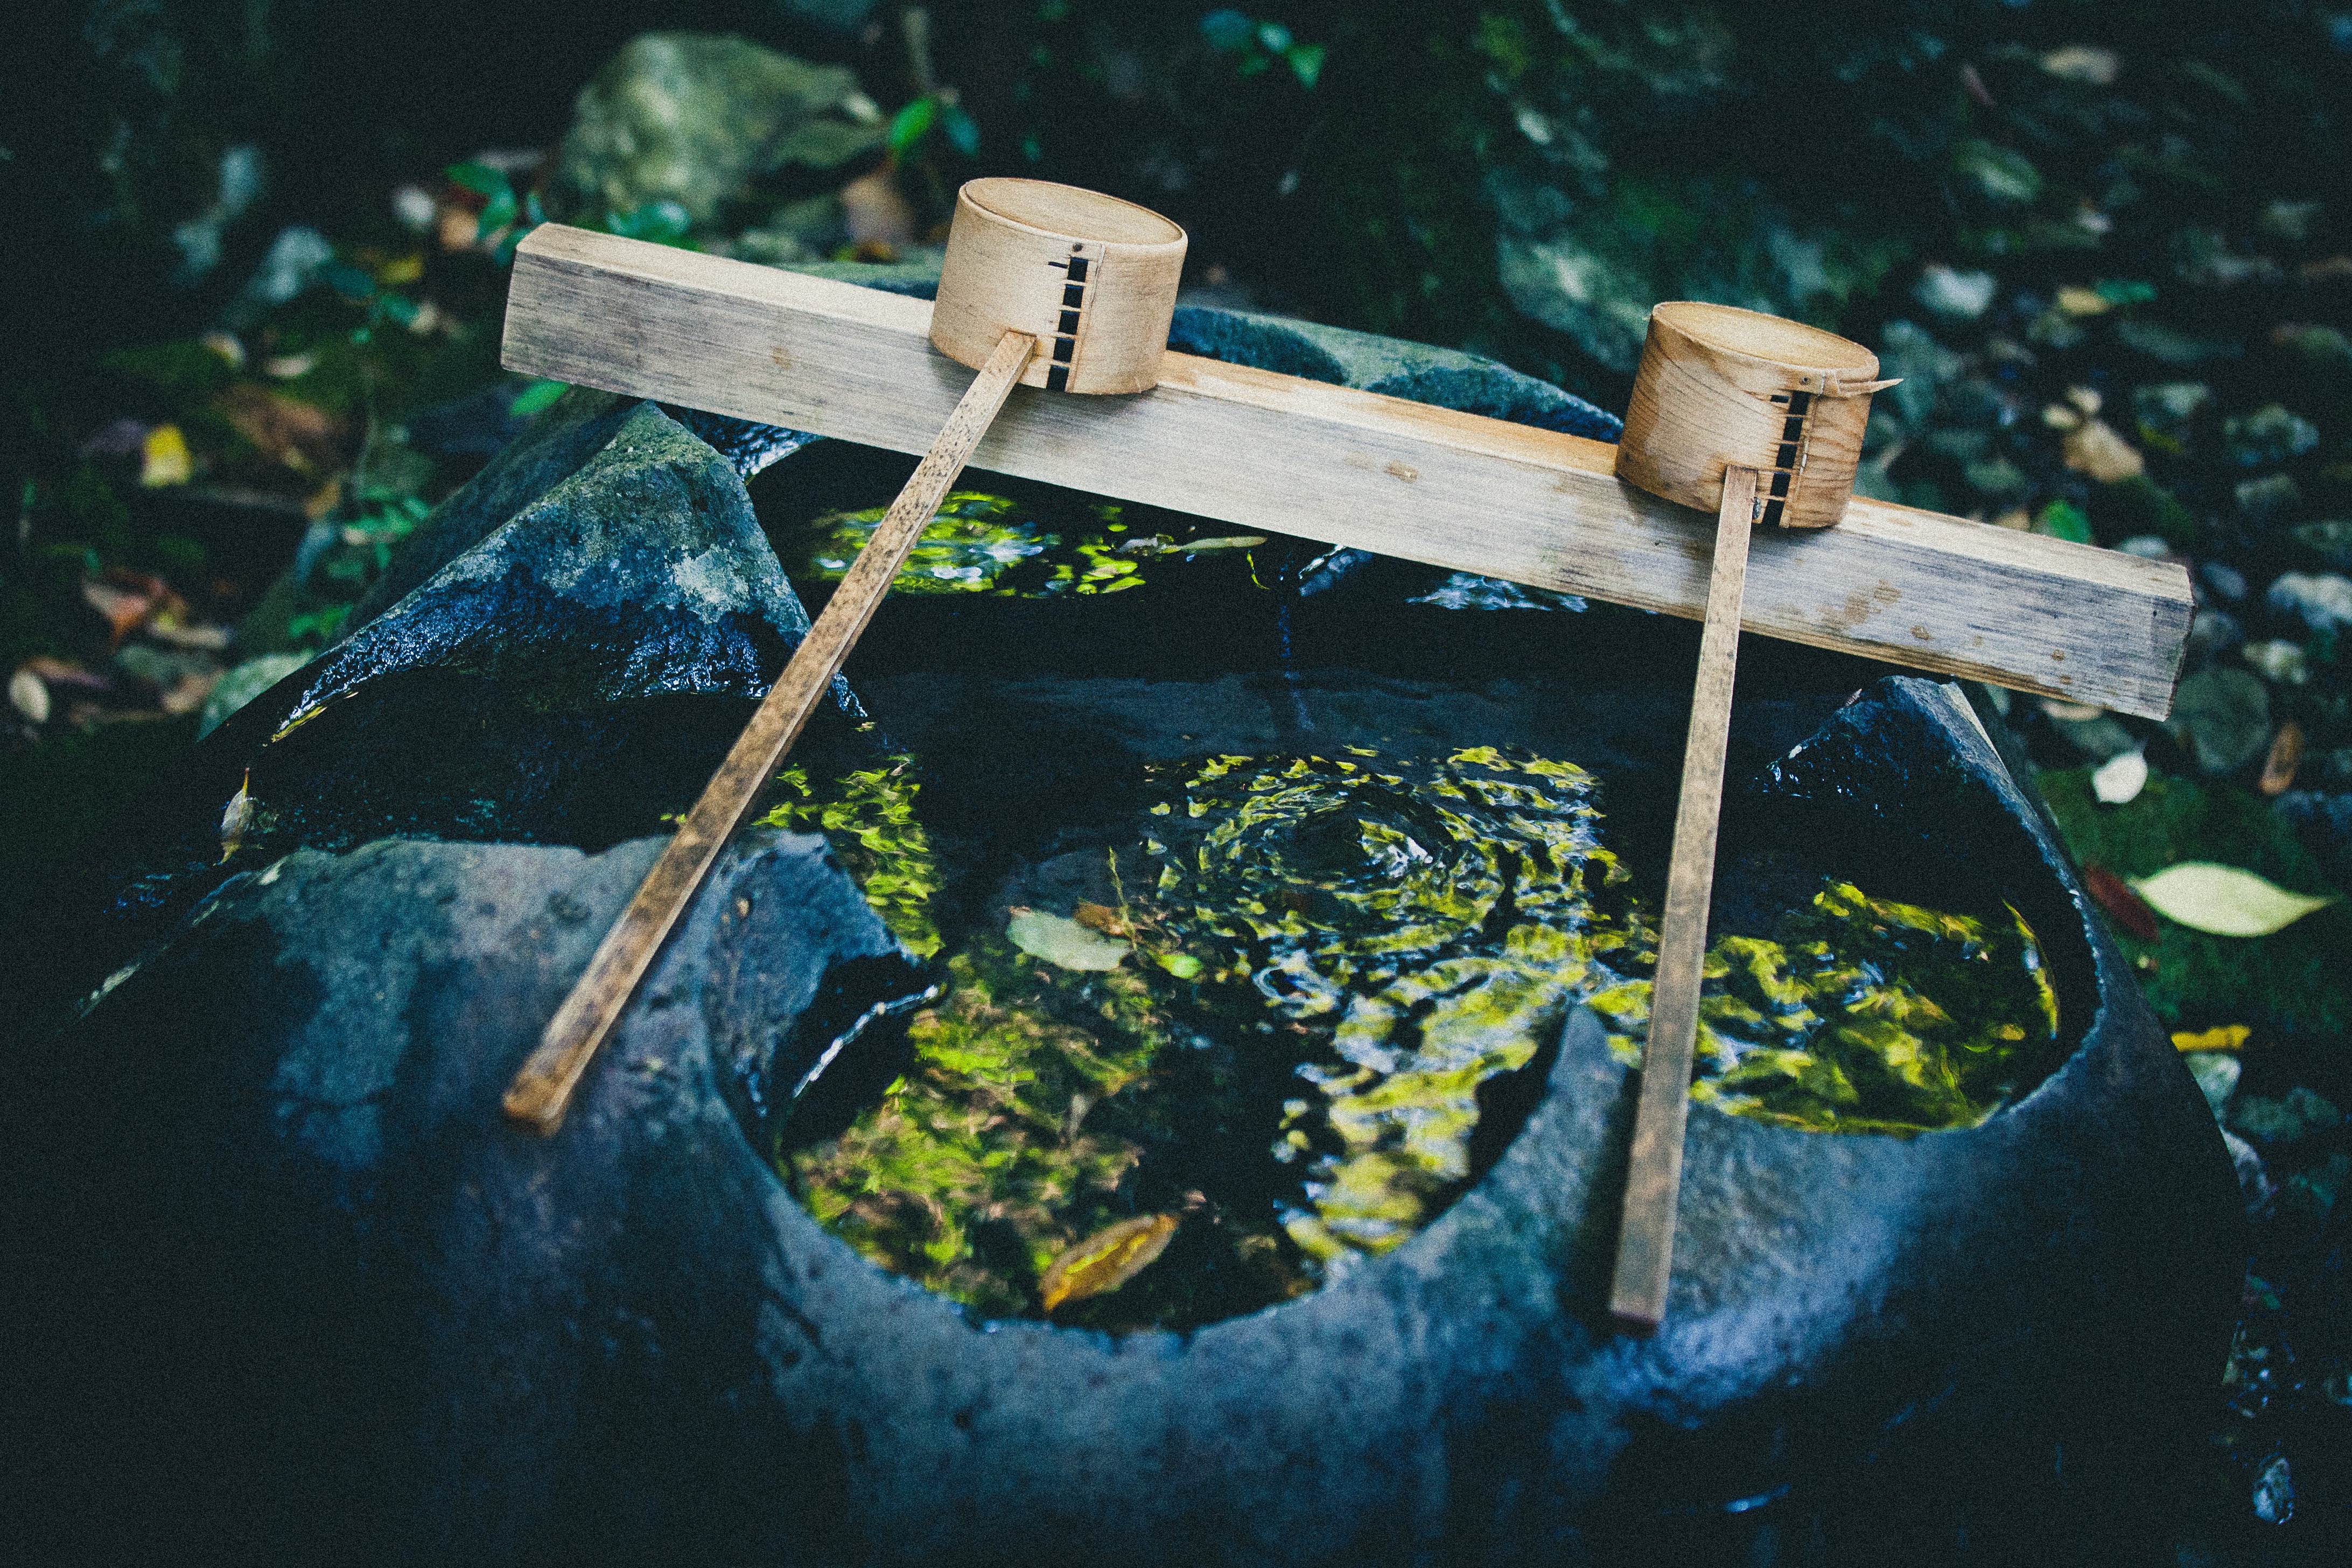
water, leaf, green, reflection, biology